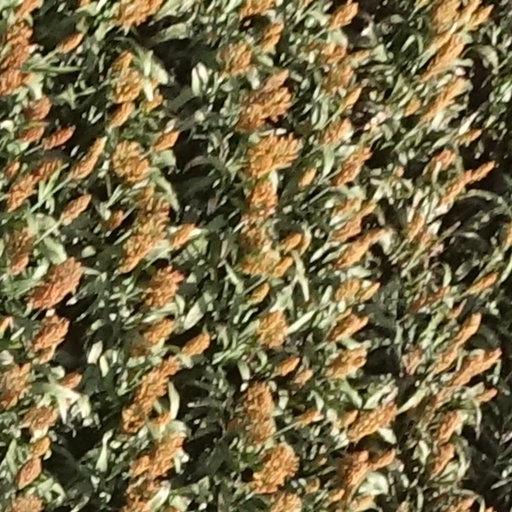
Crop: sorghum